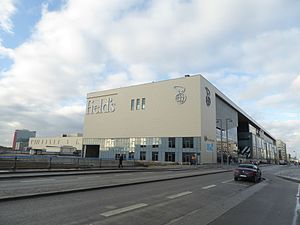
Field's
Field's set fra syd.
Field's er et indkøbscenter på Arne Jacobsens Allé 12 på Amager i bydelen Ørestad i København mellem Bella Center og henholdsvis Øresundsbanen og Øresundsmotorvejen. Field's åbnede den 9. marts 2004. På den første uge kom der over 250.000 mennesker gennem dørene.